Black people in Cambridge

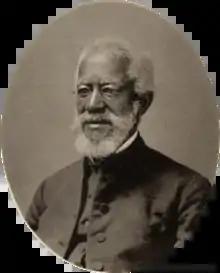
Alexander Crummell

In 1789, Peckard organised and led the subscription financing of the autobiography of the ex-slave and abolitionist Olaudah Equiano, also known as Gustavus Vassa. Equiano married Susanna Cullen of Soham, Cambridgeshire, and the couple set up home in Soham. Their elder daughter Anna died, aged four, in 1797, and a stone plaque in memory of her was set up outside St Andrew's Church, Chesterton: